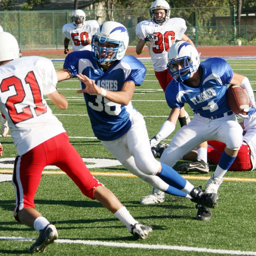
person makes a move to score a touchdown , person scored 2 along with person .